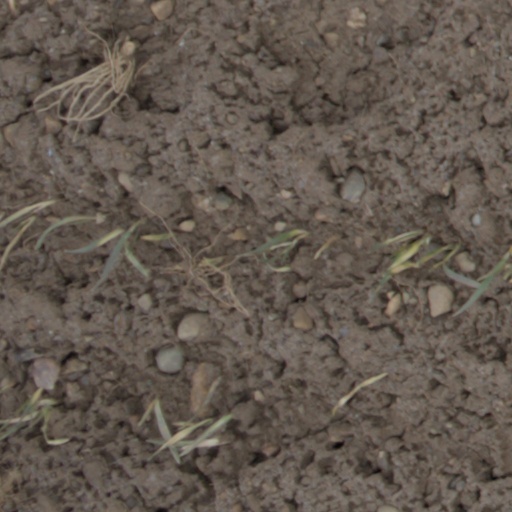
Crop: wheat